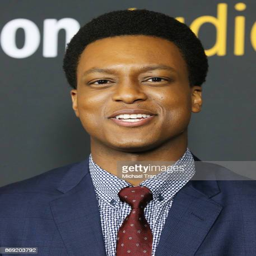
person arrives at the premiere